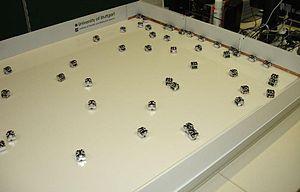
La robotique en essaim est une branche de la robotique appliquant les méthodes d'intelligence distribuée aux systèmes à plusieurs robots. Il s'agit généralement d'utiliser des robots simples, voire simplistes, et peu coûteux, d'un intérêt individuel assez limité, mais qui ensemble forment un système complexe et robuste.